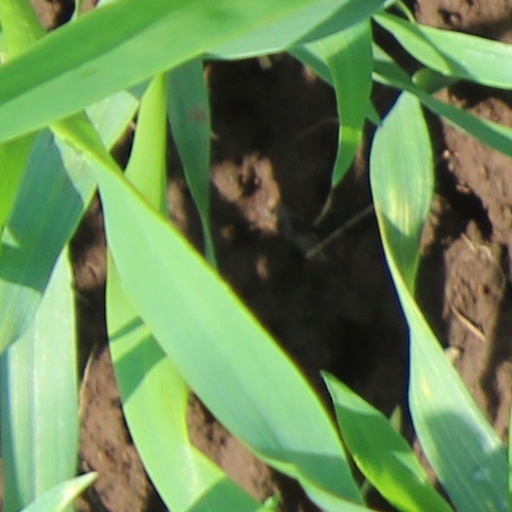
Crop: wheat